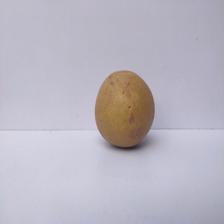
Size: Large